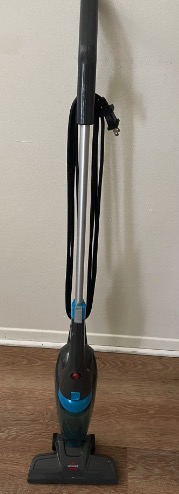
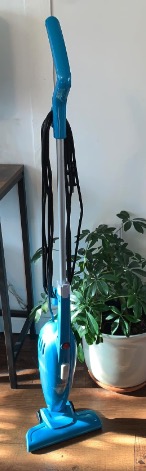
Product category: items_vacuum
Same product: no